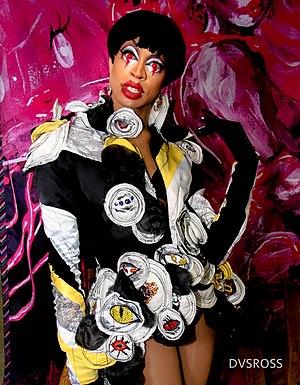
RuPaul's Drag Race est une émission de téléréalité américaine produite par World of Wonder Productions pour la chaîne de télévision à thématique LGBT LogoTV puis, à partir de 2017, pour VH1.
Jovan Bridges, plus connu sous le nom de scène Yvie Oddly, est un artiste, styliste et drag queen américain qui connaît le succès en 2019 après avoir participé à la onzième saison de l'émission RuPaul's Drag Race, dont il ressort vainqueur.